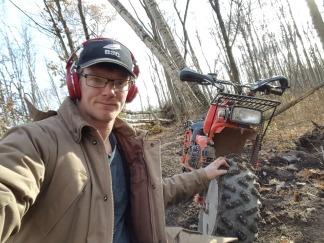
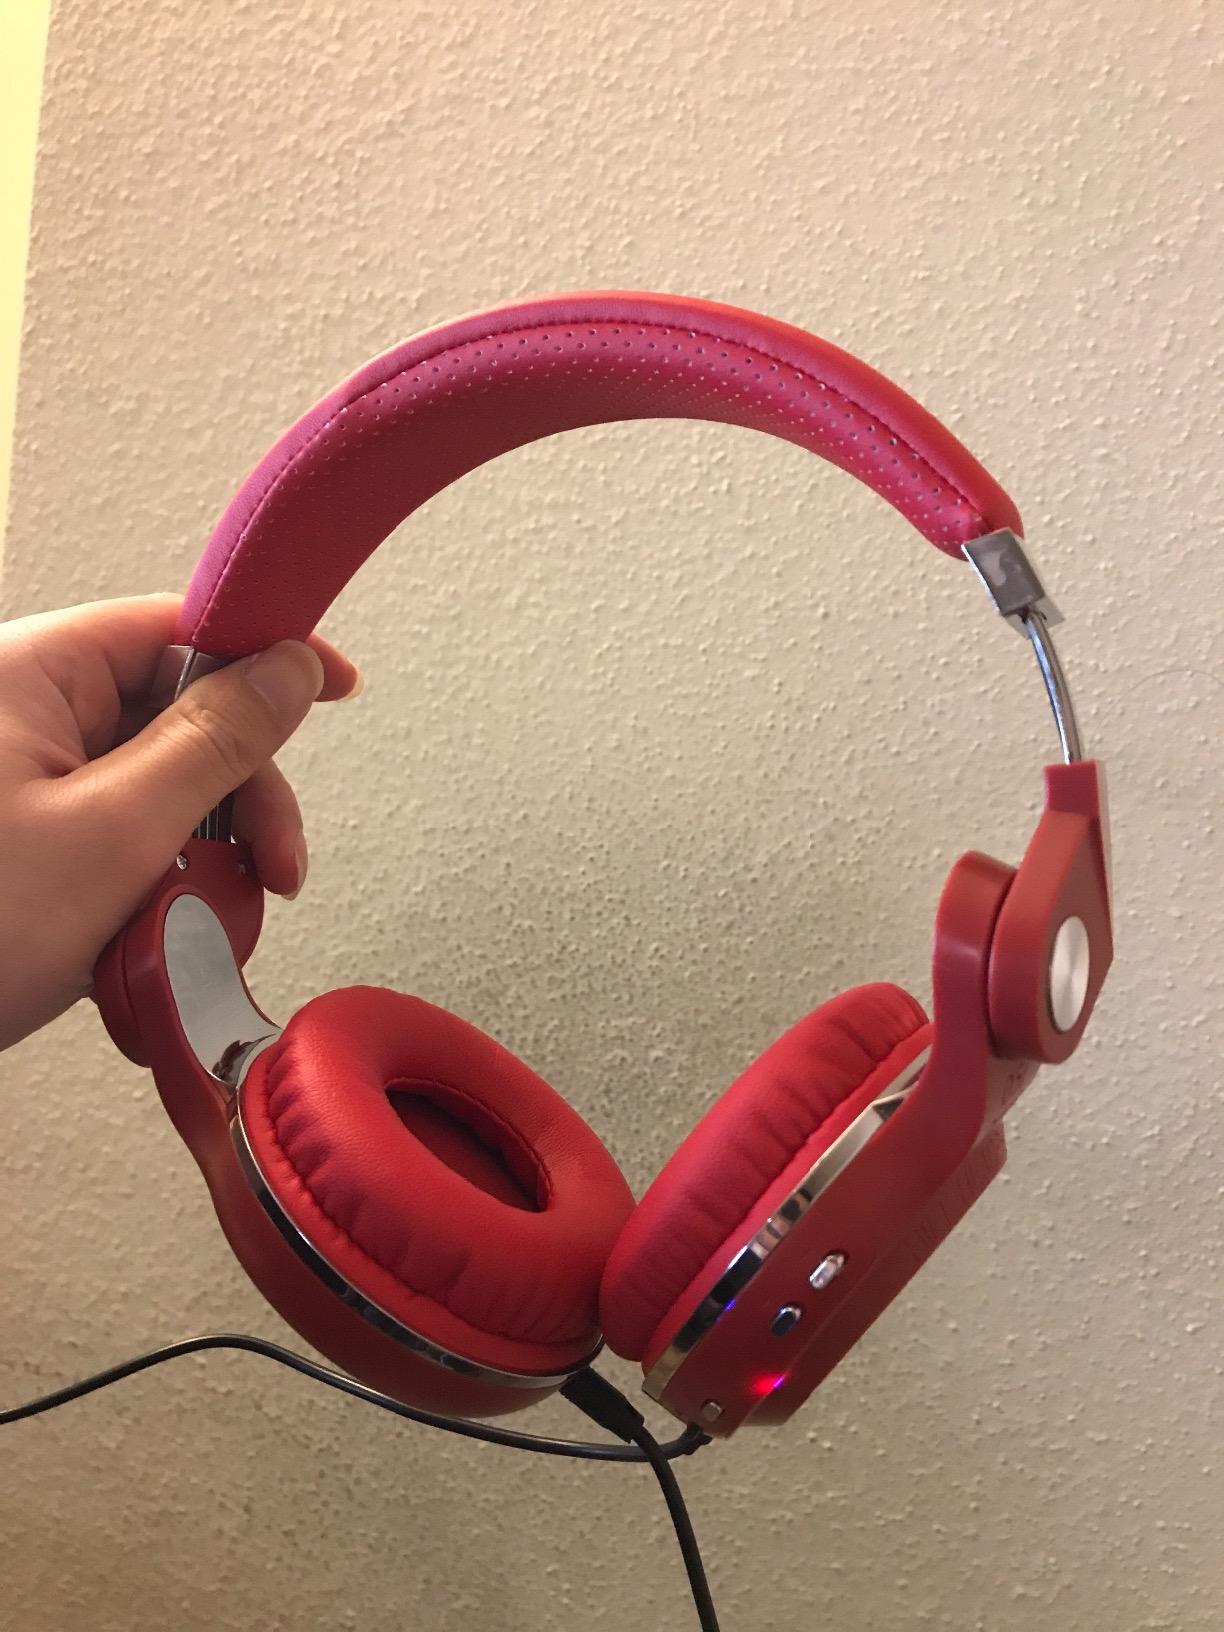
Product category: headphones
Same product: yes